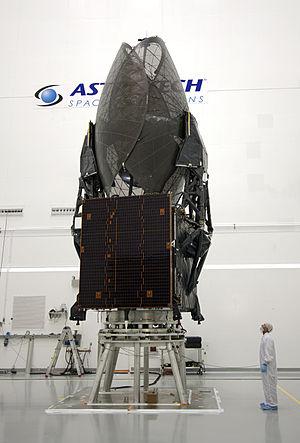
Un Tracking and Data Relay Satellite est un satellite de télécommunications du Tracking and Data Relay Satellite System utilisé par la NASA et d'autres agences gouvernementales aux États-Unis pour communiquer avec des satellites ou la Station spatiale internationale. Le système a été développé pour remplacer un réseau existant de stations au sol qui permettait la communication avec les vols habités de la NASA. Le but premier était d'améliorer le temps où la navette était en communication avec le sol et d'augmenter la quantité de données qui pouvaient être transférées.